Silver Star (Amtrak train)

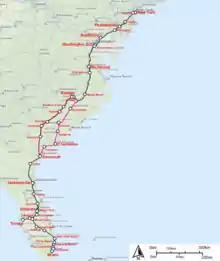
Amtrak "Silver Service" route map

The "Silver Star" was originally a service of the Seaboard Air Line Railroad (SAL), running from New York to Miami and later also St. Petersburg (beyond Tampa). It was previously known as the "Advance Silver Meteor", and was renamed on December 12, 1947, after the name was chosen by SAL in a contest. From 1947 to 1948, it was winter-only and did not appear in summer timetables. By 1949, however, it was a year-round train. Its main Miami-bound route went through the interior of Florida, via Ocala and Winter Haven. In peak winter service in the mid-1950s it had a section that went to St. Petersburg via Tampa. Another section went to Port Boca Grande via Tampa. The Pennsylvania Railroad (PRR) carried the train between New York and Washington, D.C. under a haulage agreement, similar to the arrangement with its sister train, the "Silver Meteor." The agreement was maintained when the PRR was folded into Penn Central Transportation in 1968, a year after SAL merged with the Atlantic Coast Line Railroad (ACL) to form the Seaboard Coast Line Railroad (SCL). Between Washington and Richmond, Virginia, the train operated on RF&P rails. Amtrak took over the train in 1971.